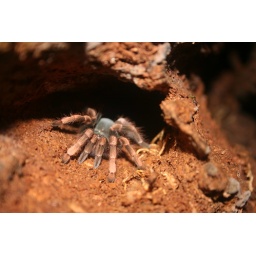
Our night hike in the cloud forest began with our guide finding a Tarantula.